Tysmenytsia

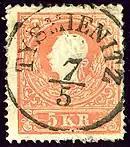
Austrian KK stamp cancelled in 1859 TYSMIENITZ

In 1772, Tysmienica was annexed by the Habsburg Empire in the First Partition of Poland, and remained in Austrian Galicia until 1918. The town, which burned in several fires, lost its importance to the nearby Stanislawow (now Ivano-Frankivsk), and lost its charter. In 1900, Tysmenytsia was in Tłumacz powiat.